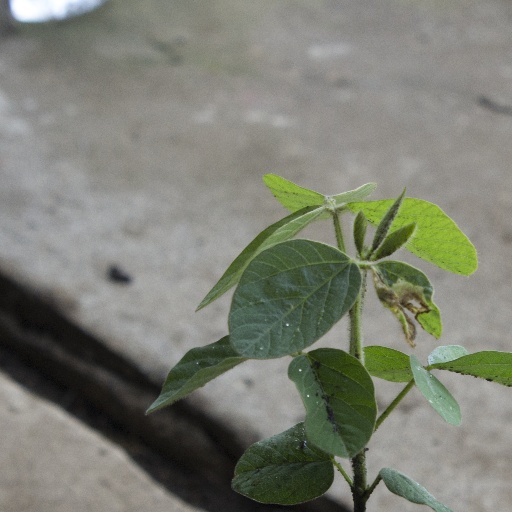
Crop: soybean